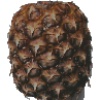
Label: Pineapple 1